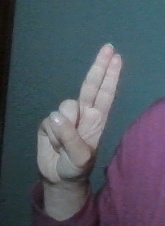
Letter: taa